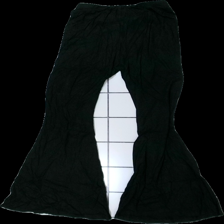
View: front
Type: Trousers
Category: Ladies
Brand: Missing
Colors: Black
Material: ?
Cut: Regular
Season: All
Damage location: middle right
Damage 2 location: top right
Price range: <50
Recommended usage: Export
Description: svarta boot-cut byxor, noppriga